Sutjeska, Zemun

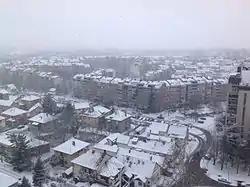
Sutjeska, Zemun Bačka

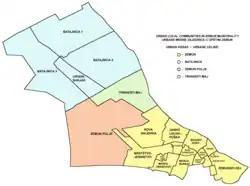
Map of Urban local communities in Zemun municipality

Sutjeska is an urban neighborhood of Belgrade, the capital of Serbia. It is located in Belgrade's municipality of Zemun.